Nike, Inc.

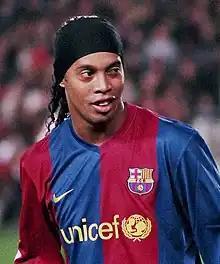
Ronaldinho (pictured with Barcelona in 2007) appeared in a 2005 Nike advertisement that went viral on YouTube, becoming the site's first video to reach one million views.

U.S. Vice President Mike Pence criticized Nike for "siding with the Chinese Communist Party and silencing free speech". He claimed that after Houston Rockets general manager Daryl Morey was criticized by the Chinese government for his tweet supporting the 2019 Hong Kong protests, Nike removed Rockets merchandise from its stores in China.